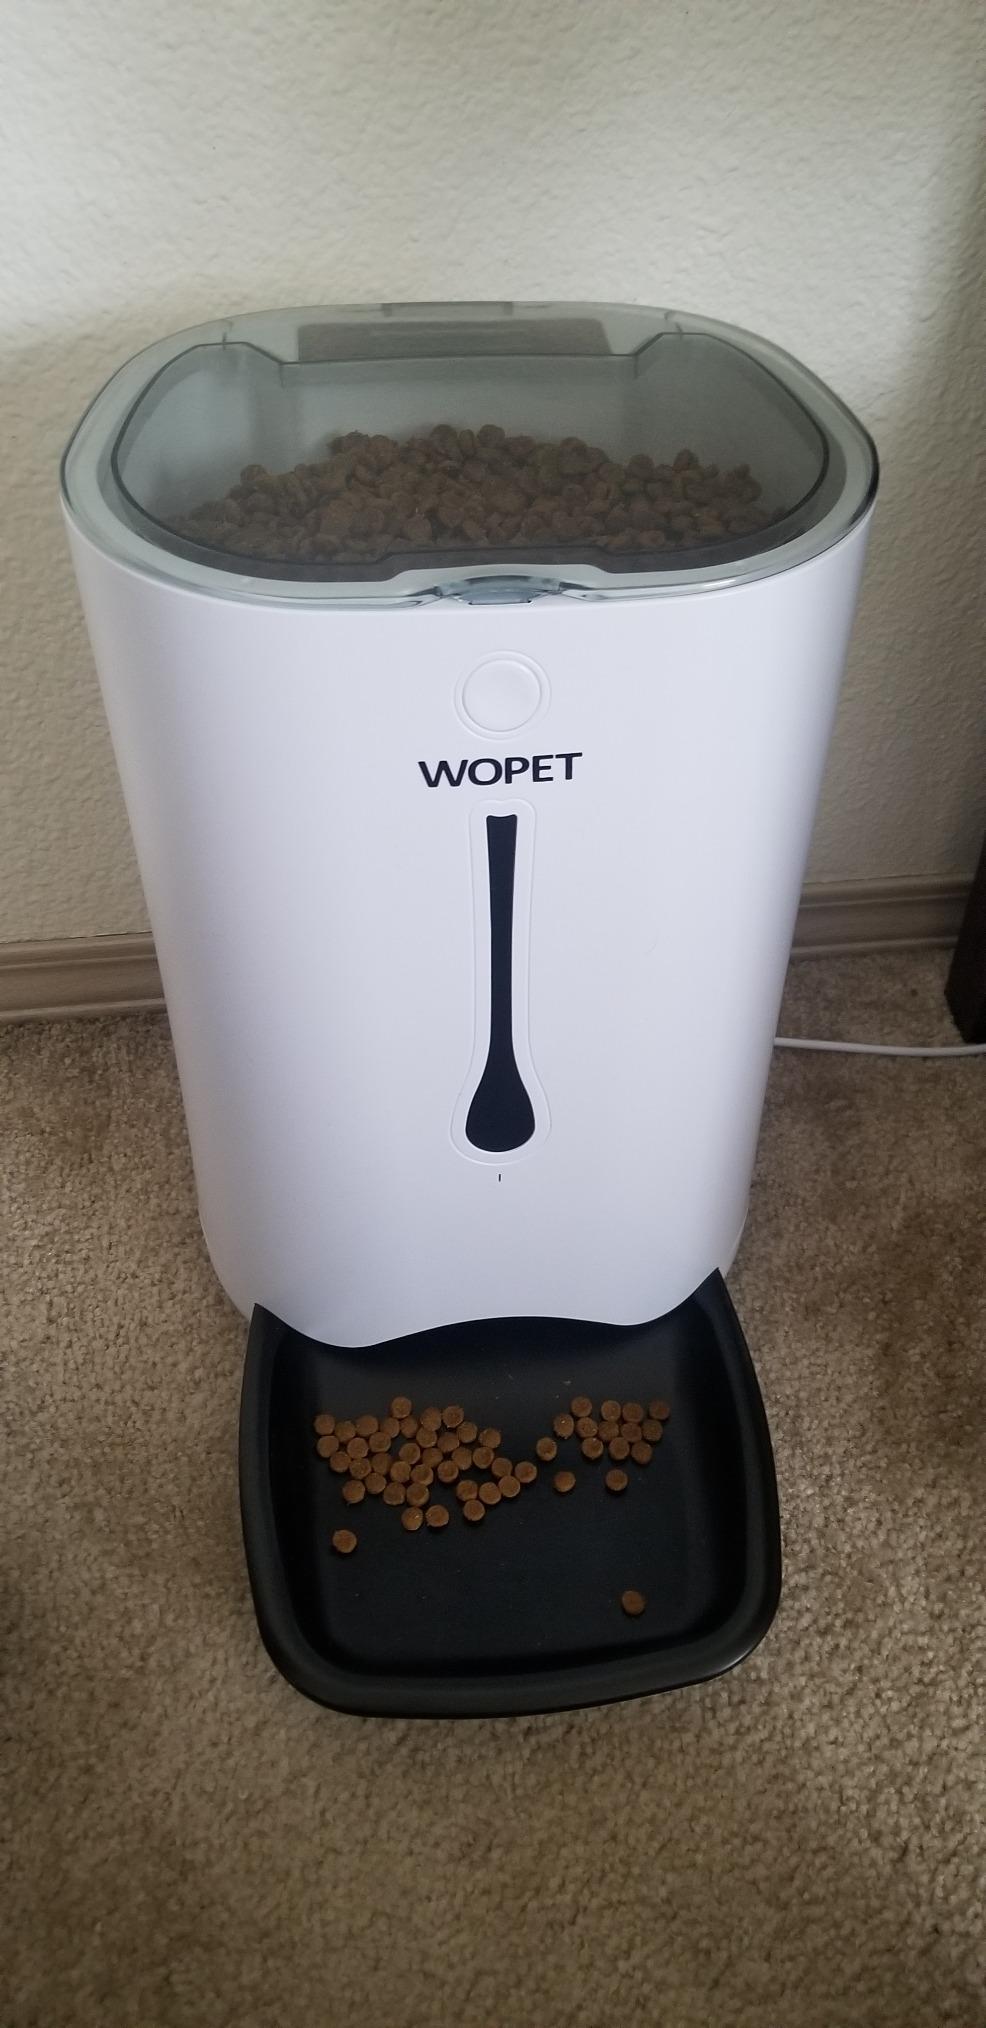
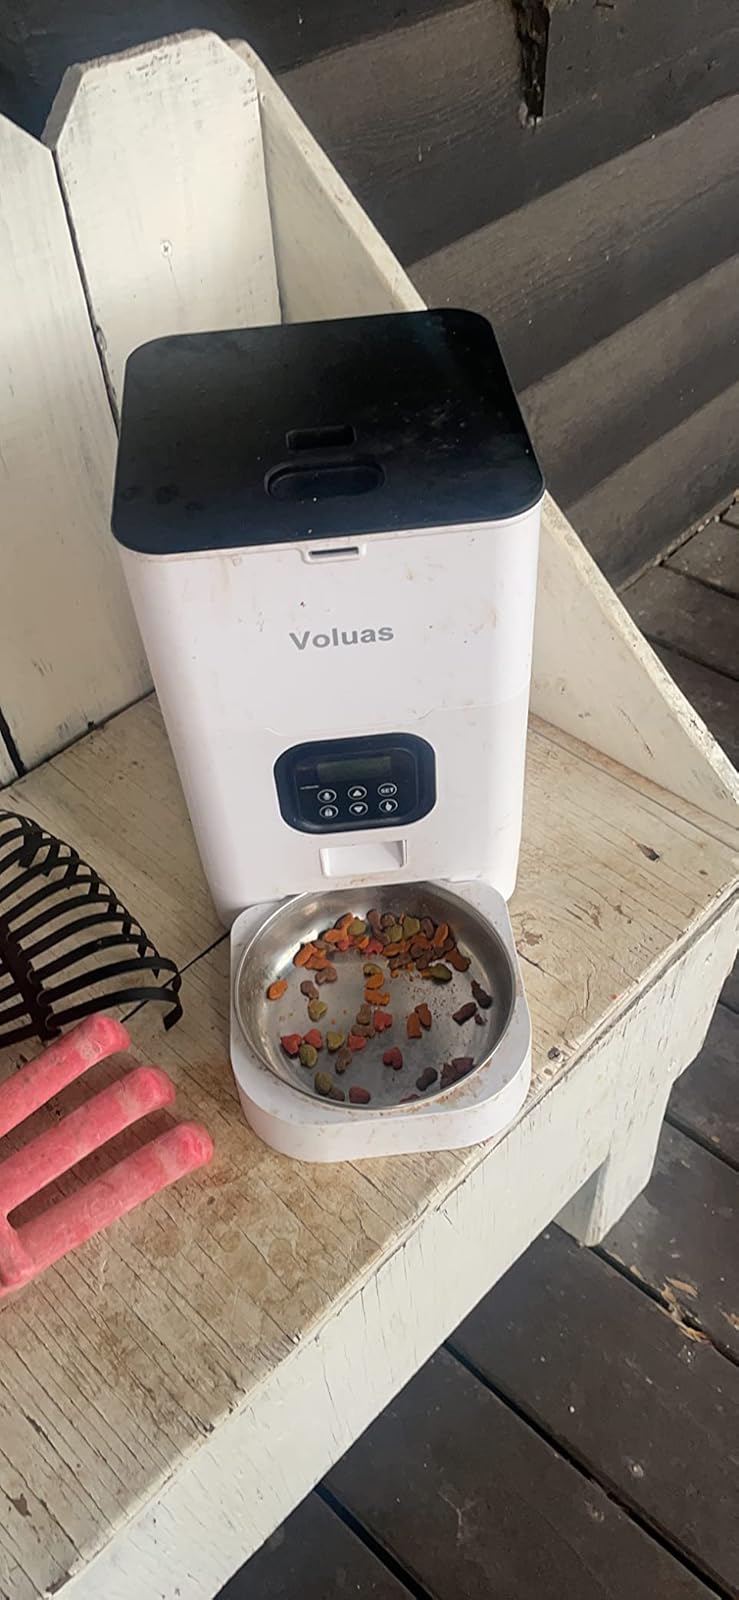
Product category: items_feeder
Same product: no